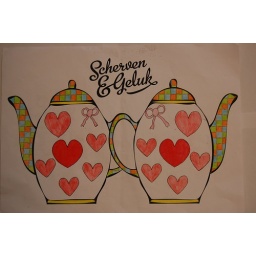
Dit ontwerp is gemaakt door Marit van der Meer leerling aan het Comenius College, afdeling Brandemeer in Leeuwarden.